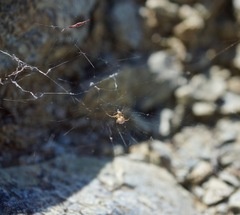
Species: Lactrodectus_hesperus